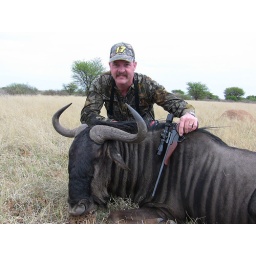
Here's the first animal taken by anyone on the trip, a blue wildebeest.